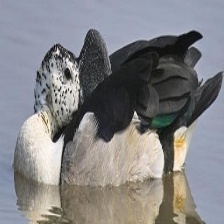
Species: KNOB BILLED DUCK
Scientific name: SARKIDIORNIS MELANOTOS
ImageNet parent category: drake